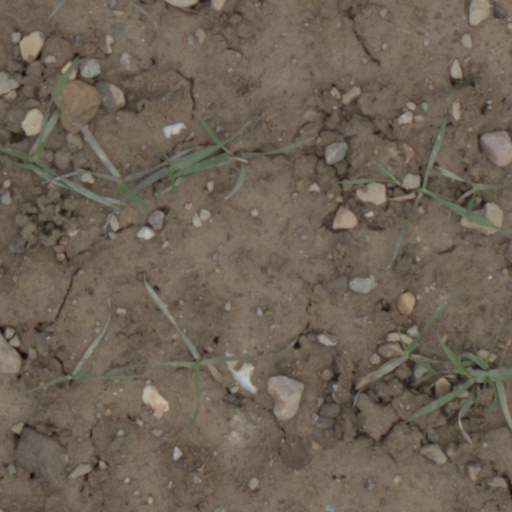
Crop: wheat